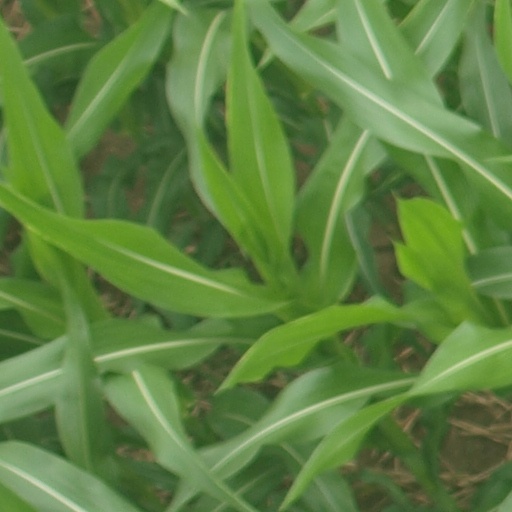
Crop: maize; corn